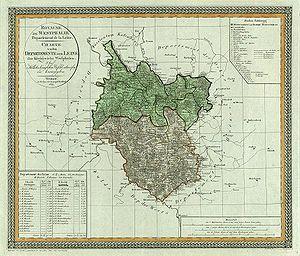
Le département de la Leine était un département du royaume de Westphalie. Son chef-lieu était Göttingen. Il devait son nom à la Leine, un affluent de l'Aller.